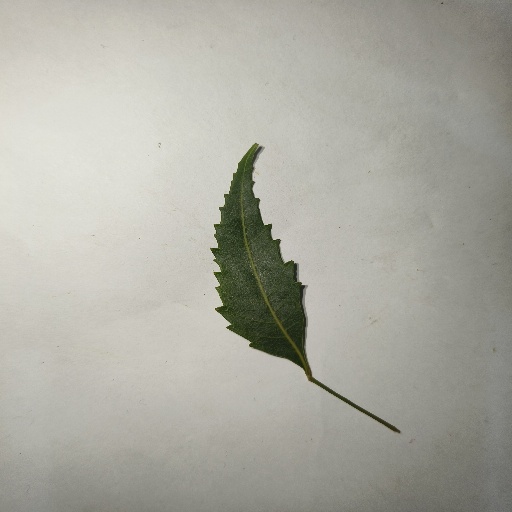
Species: Neem
Leaf condition: Healthy Leaf